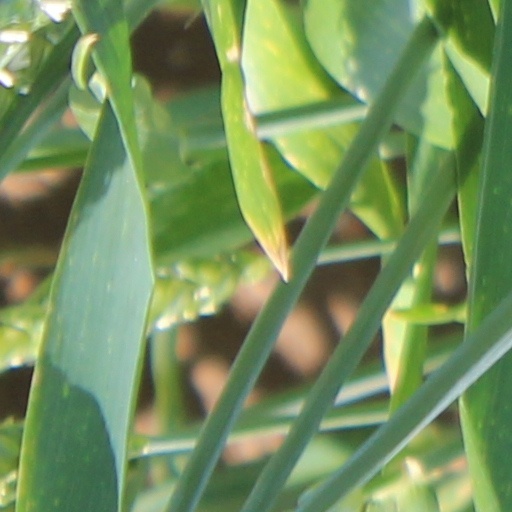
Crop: wheat